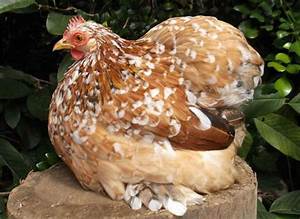
Label: gallina